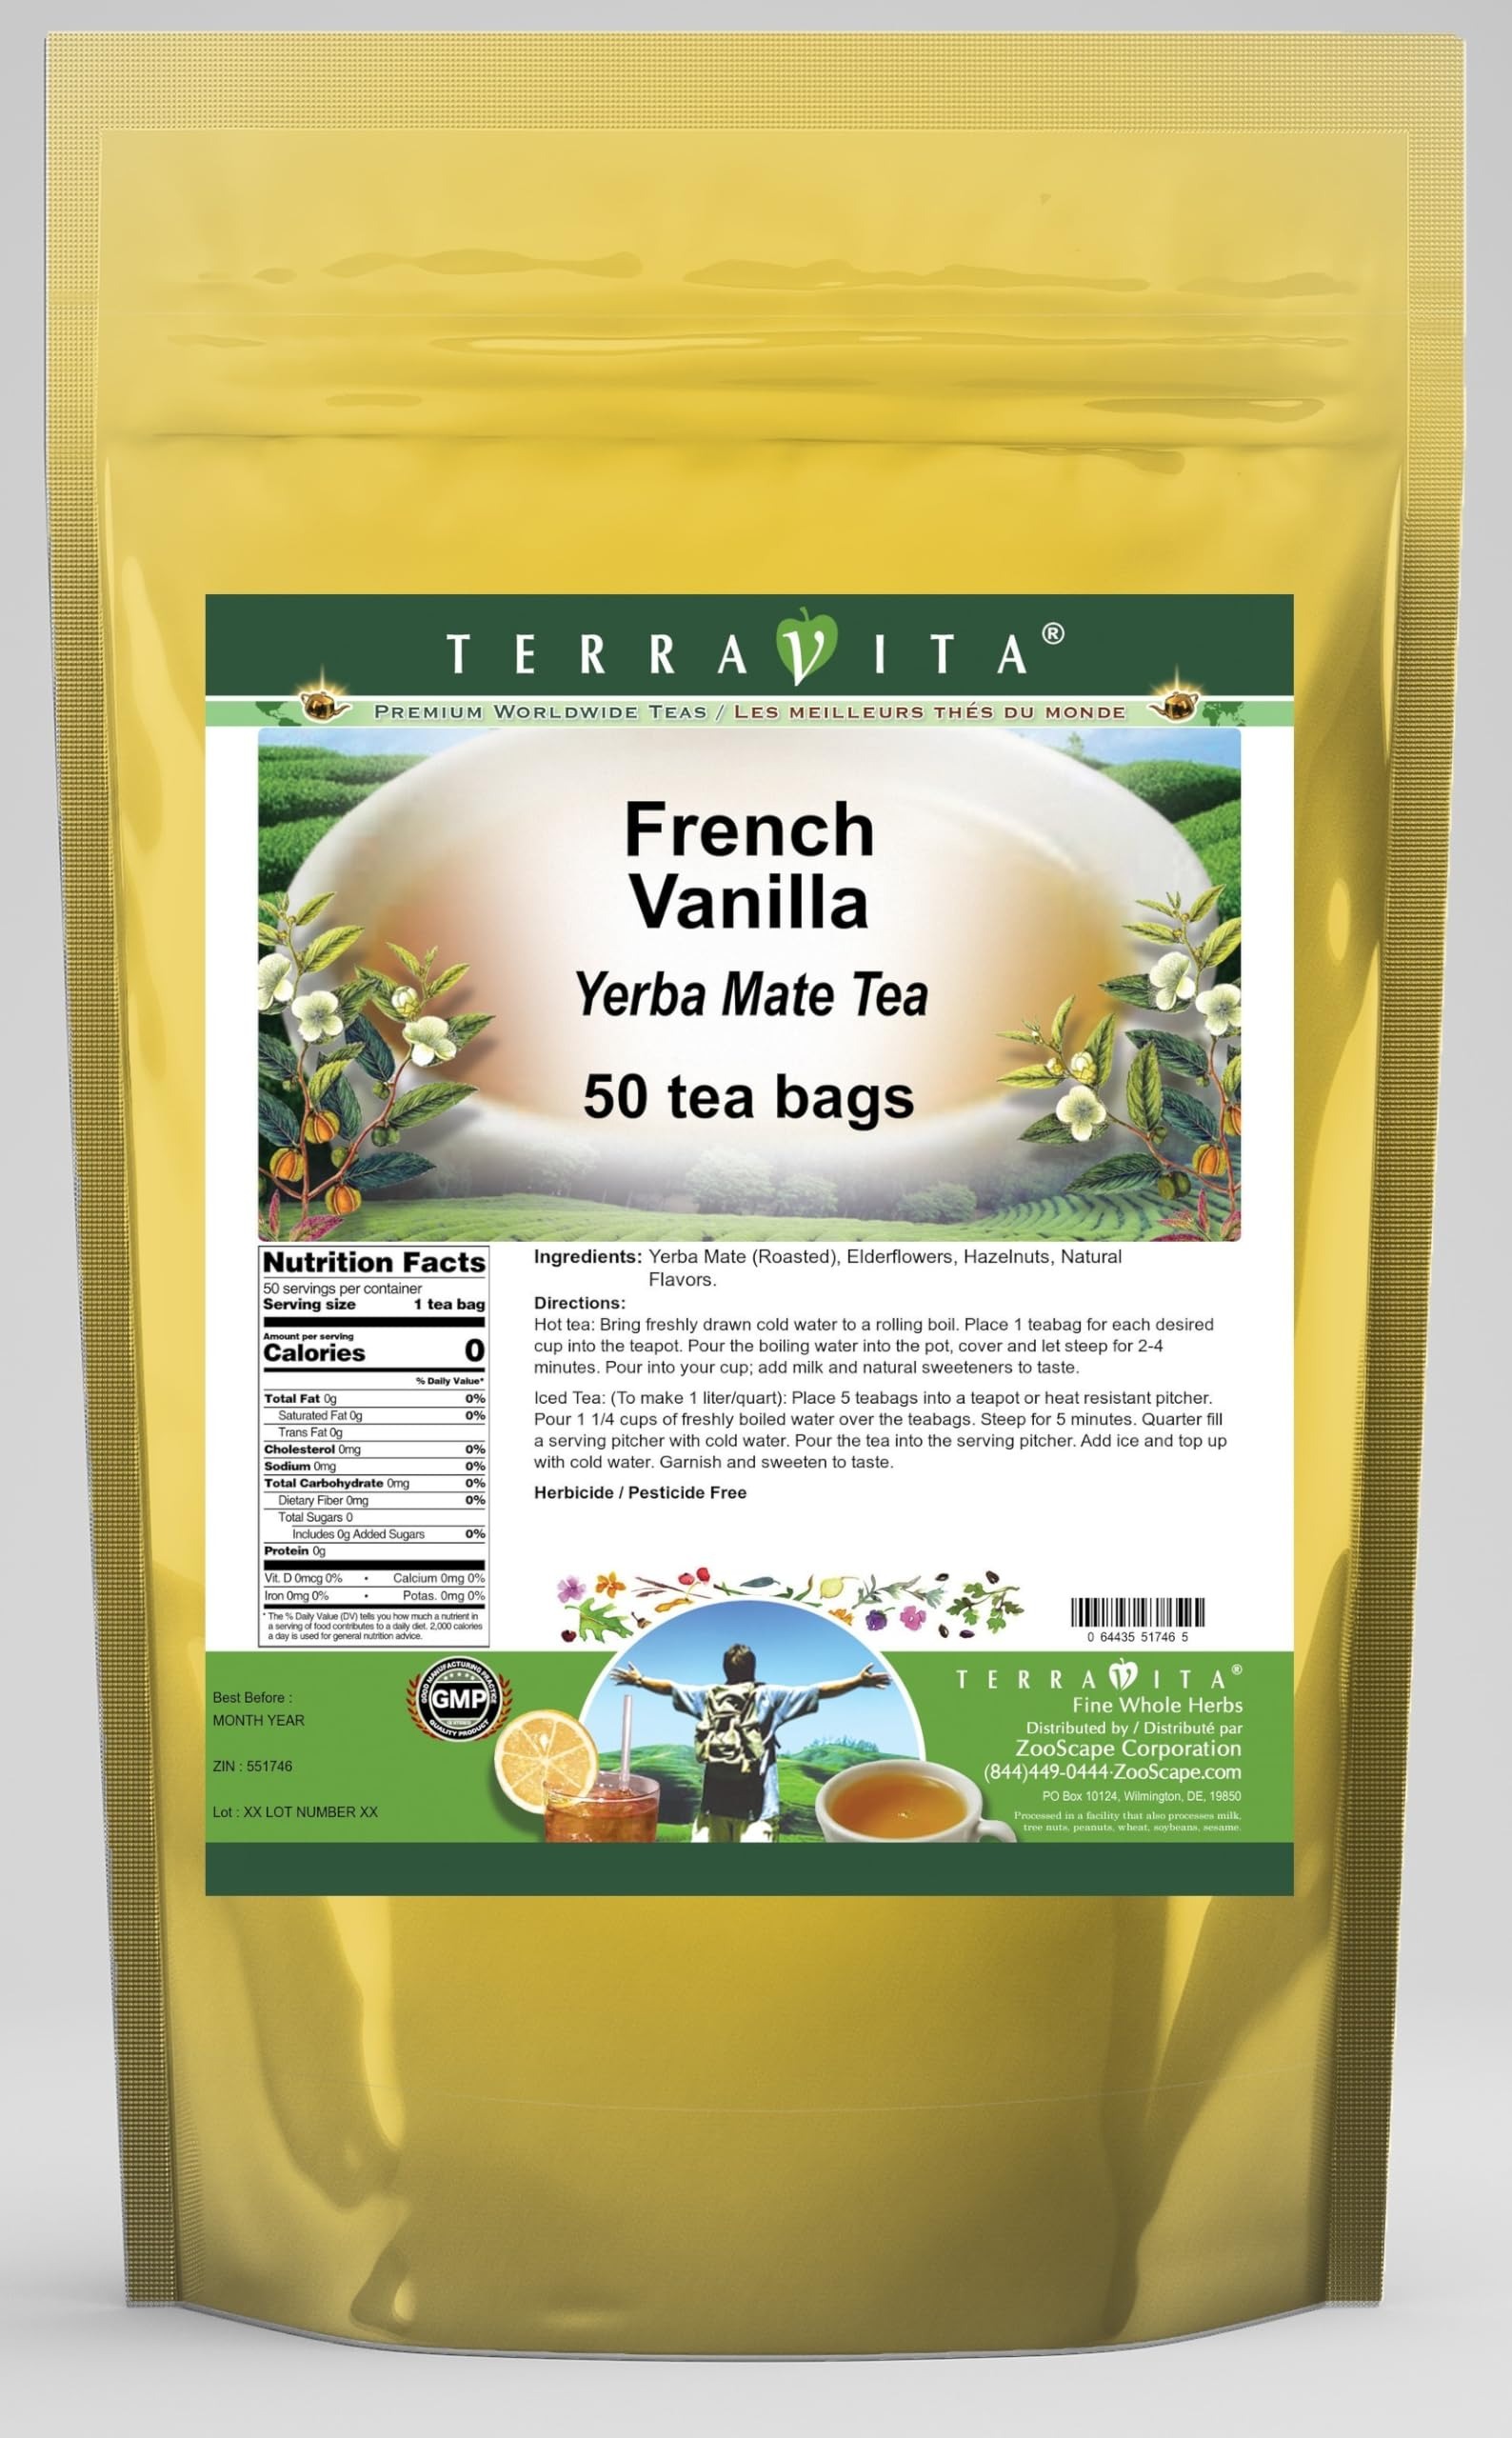
Item Name: French Vanilla Yerba Mate Tea (50 tea bags, ZIN: 551746) - 2 Pack
Bullet Point 1: Our French Vanilla Yerba Mate tea is a scrumptuous all-natural flavored Yerba Mate coffee substitute with Elderflowers and Hazelnuts that will refresh you with its terrific taste! You will enjoy the earthy and acidity-free French Vanilla aroma and flavor again and again! - Ingredients: Yerba Mate, Elderflowers, Hazelnuts and Natural French Vanilla Flavor.
Bullet Point 2: No fillers.
Bullet Point 3: Manufacturer: TerraVita
Bullet Point 4: Size: 50 tea bags
Bullet Point 5: Yerba Mate Tea Bags - Packed in a convenient upright pouch!
Product Description: Our French Vanilla Yerba Mate tea is a scrumptuous all-natural flavored Yerba Mate coffee substitute with Elderflowers and Hazelnuts that will refresh you with its terrific taste! You will enjoy the earthy and acidity-free French Vanilla aroma and flavor again and again! - Ingredients: Yerba Mate, Elderflowers, Hazelnuts and Natural French Vanilla Flavor. - Hot tea brewing method: Bring freshly drawn cold water to a rolling boil. Place 1 teabag for each desired cup into the teapot. Pour the boiling water into the pot, cover and let steep for 2-4 minutes. Pour into your cup; add milk and natural sweeteners to taste. - Iced tea brewing method: (To make 1 liter/quart): Place 5 teabags into a teapot or heat resistant pitcher. Pour 1 1/4 cups of freshly boiled water over the teabags. Steep for 5 minutes. Quarter fill a serving pitcher with cold water. Pour the tea into the serving pitcher. Add ice and top up with cold water. Garnish and sweeten to taste. - TerraVita is an exclusive line of premium-quality, natural source products that use only the finest, purest and most potent ingredients found around the world. TerraVita is hallmarked by the highest possible standards of purity, potency, stability and freshness. All of our products are prepared with the highest elements of quality control, from raw materials through the entire manufacturing process, up to and including the moment that the bottles or bags are sealed for freshness and shipped out to you. Our highest possible standards are certified by independent laboratories and backed by our personal guarantee. - TerraVita exists to meet and ensure your family's health and wellness without the harmful effects of chemicals and health products. We strive to make all of our products affordable and reliable and are constantly
Value: 100.0
Unit: Count

Price: 64.31